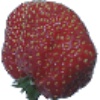
Label: Strawberry Wedge 1